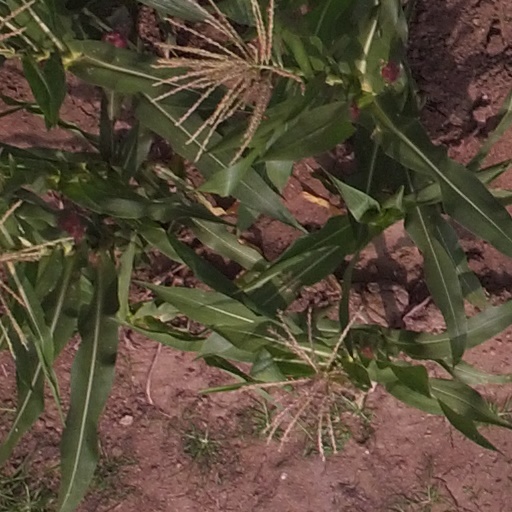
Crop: maize; corn